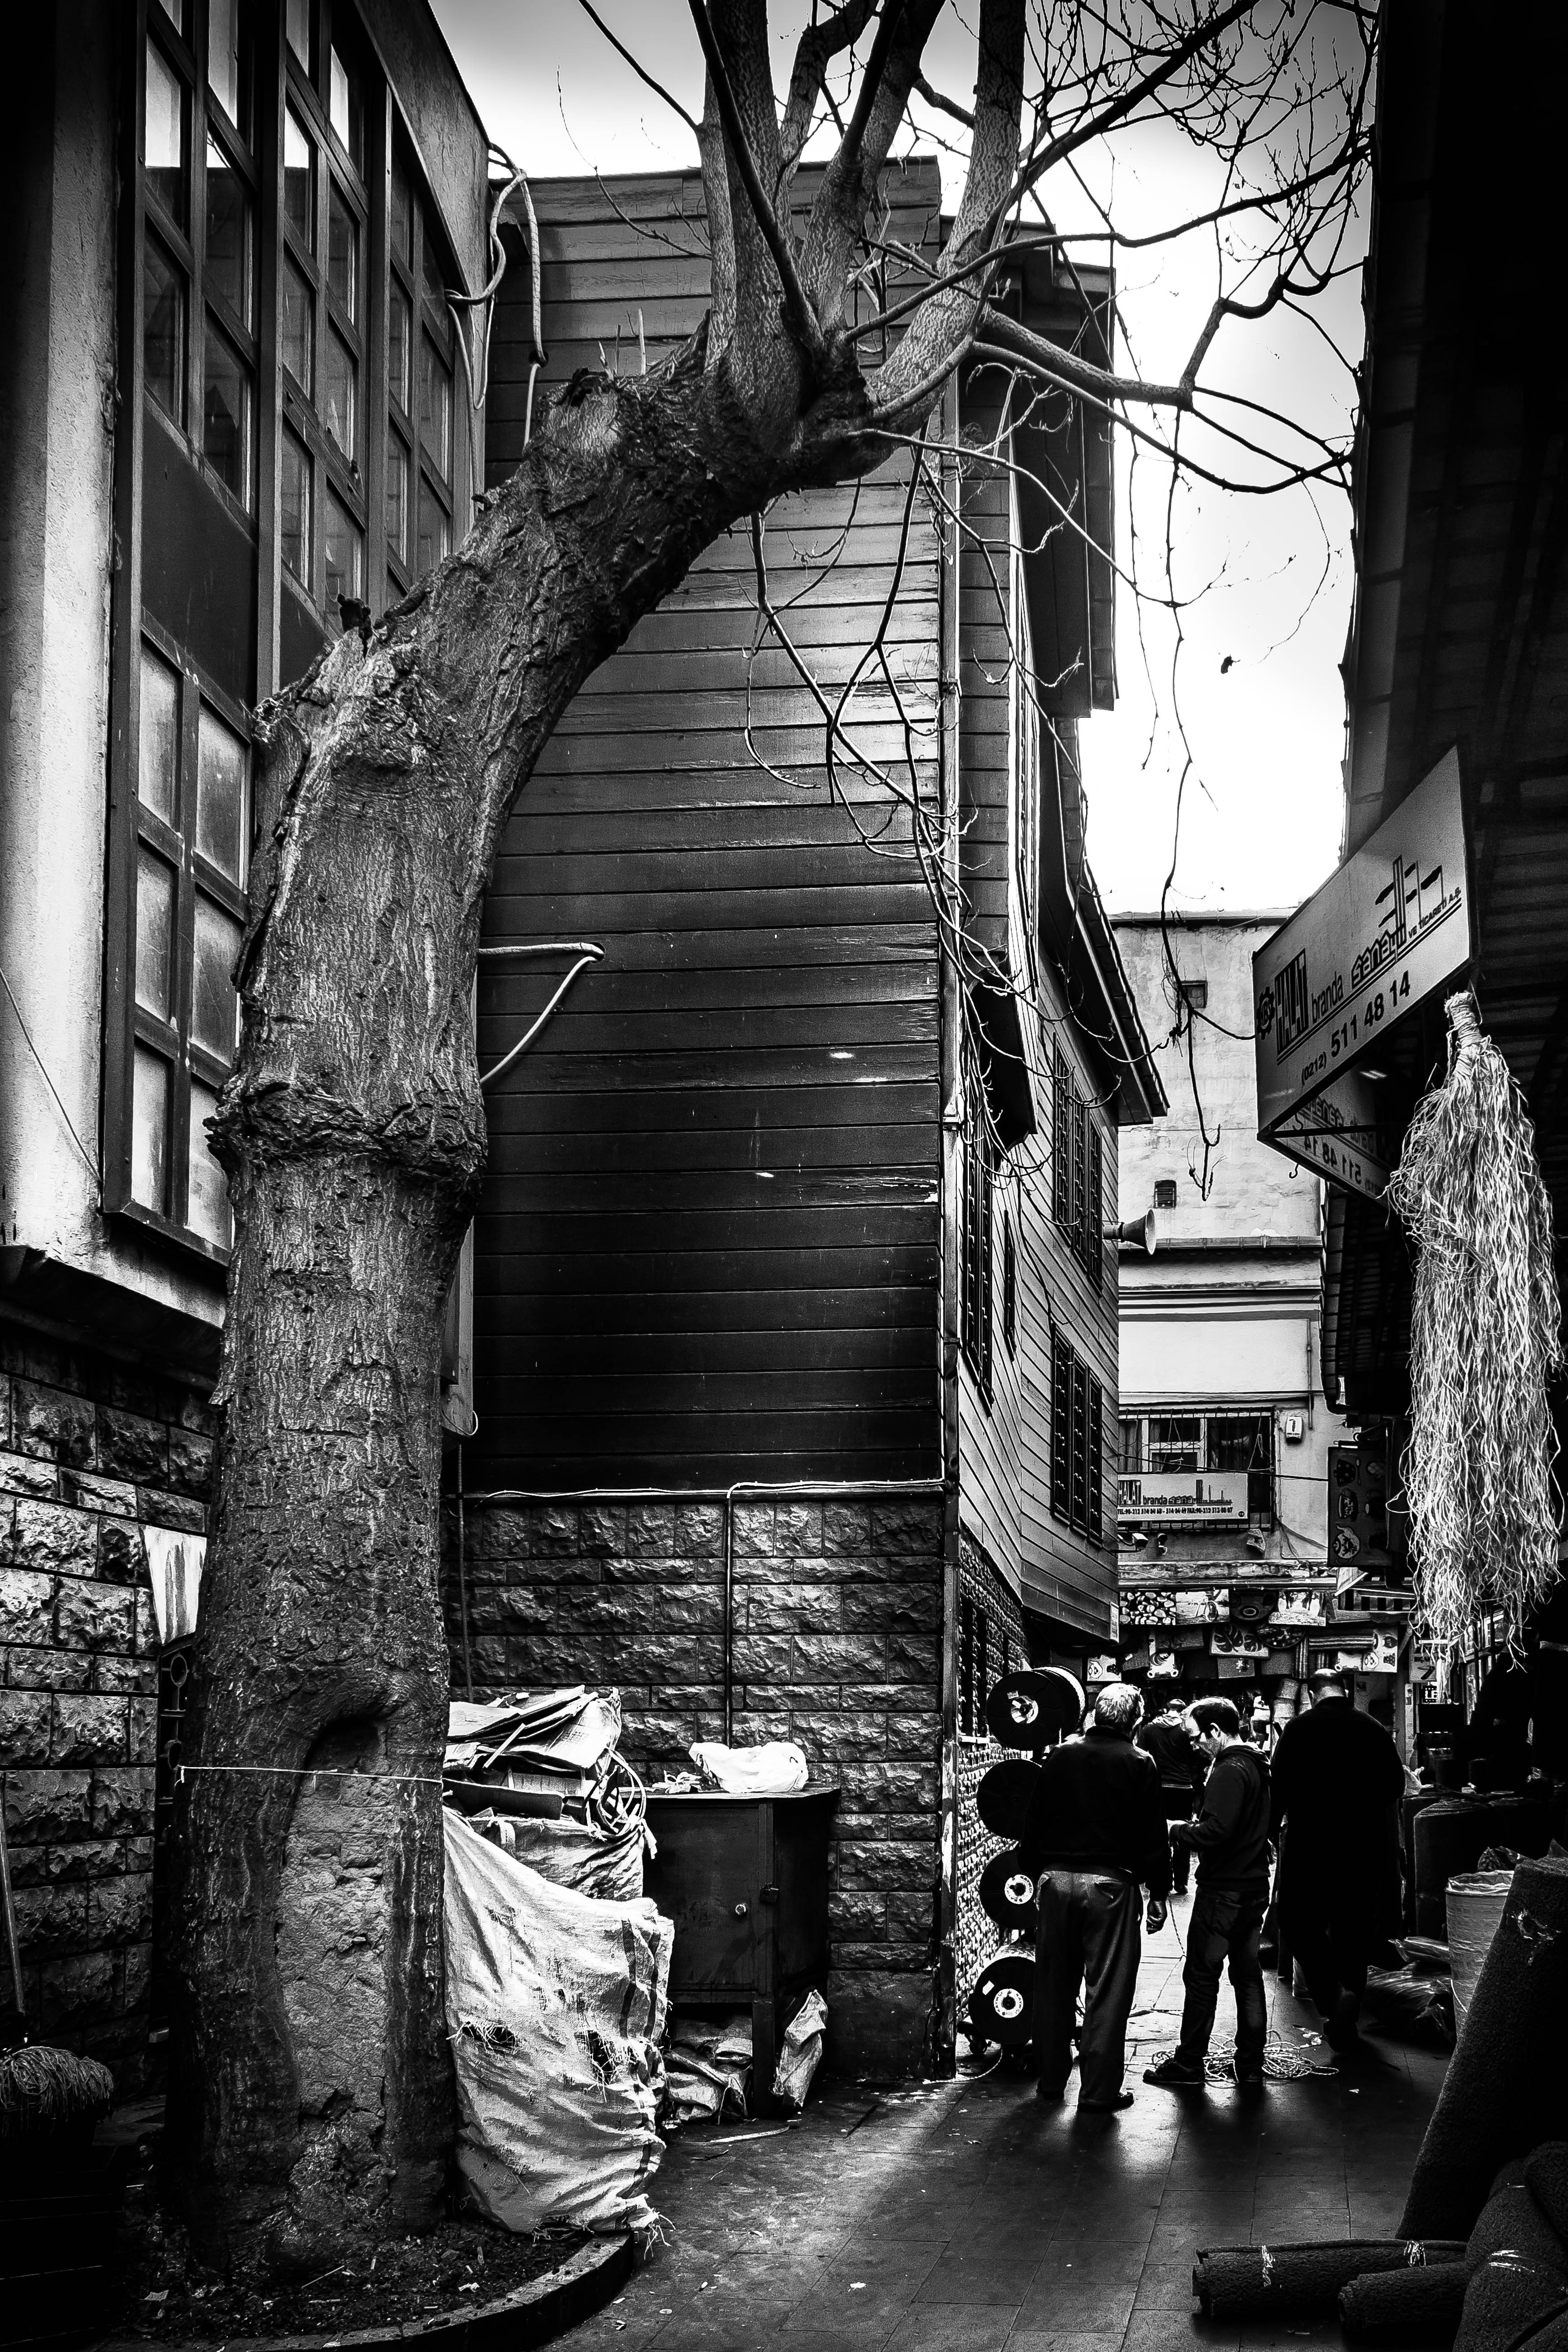
work, tree, black and white, sky, road, white, street, photography, alley, nostalgia, darkness, black, monochrome, life, on, infrastructure, turkey, photograph, snapshot, istanbul, emin n, cyan and white, urban area, monochrome photography, film noir